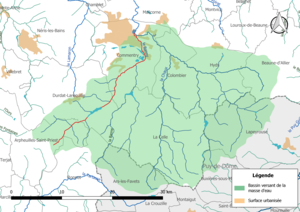
Carte de la masse d'eau «
Le Banny est un cours d'eau français qui coule dans le département de l'Allier. C'est un affluent de l'Œil en rive gauche et donc un sous-affluent de la Loire.